1706 Abruzzo earthquake

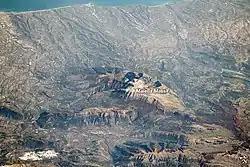
Maiella Massif, location of the earthquake and its source fault.

The earthquake was associated with shallow crustal faulting within the extensional zone on the Italian Peninsula, near Maiella massif. This part of the tectonic zone represents the outermost anticline of the Central Apennines fold and thrust belt. Thrusting resulted in uplift and formation of the massif until the late Pliocene, when extension became dominant. The Caramanico Fault, a 30-km-long normal fault, runs the western base of the massif. Two other faults; the Palena and Porrara faults are situated at the southwestern part of the massif.